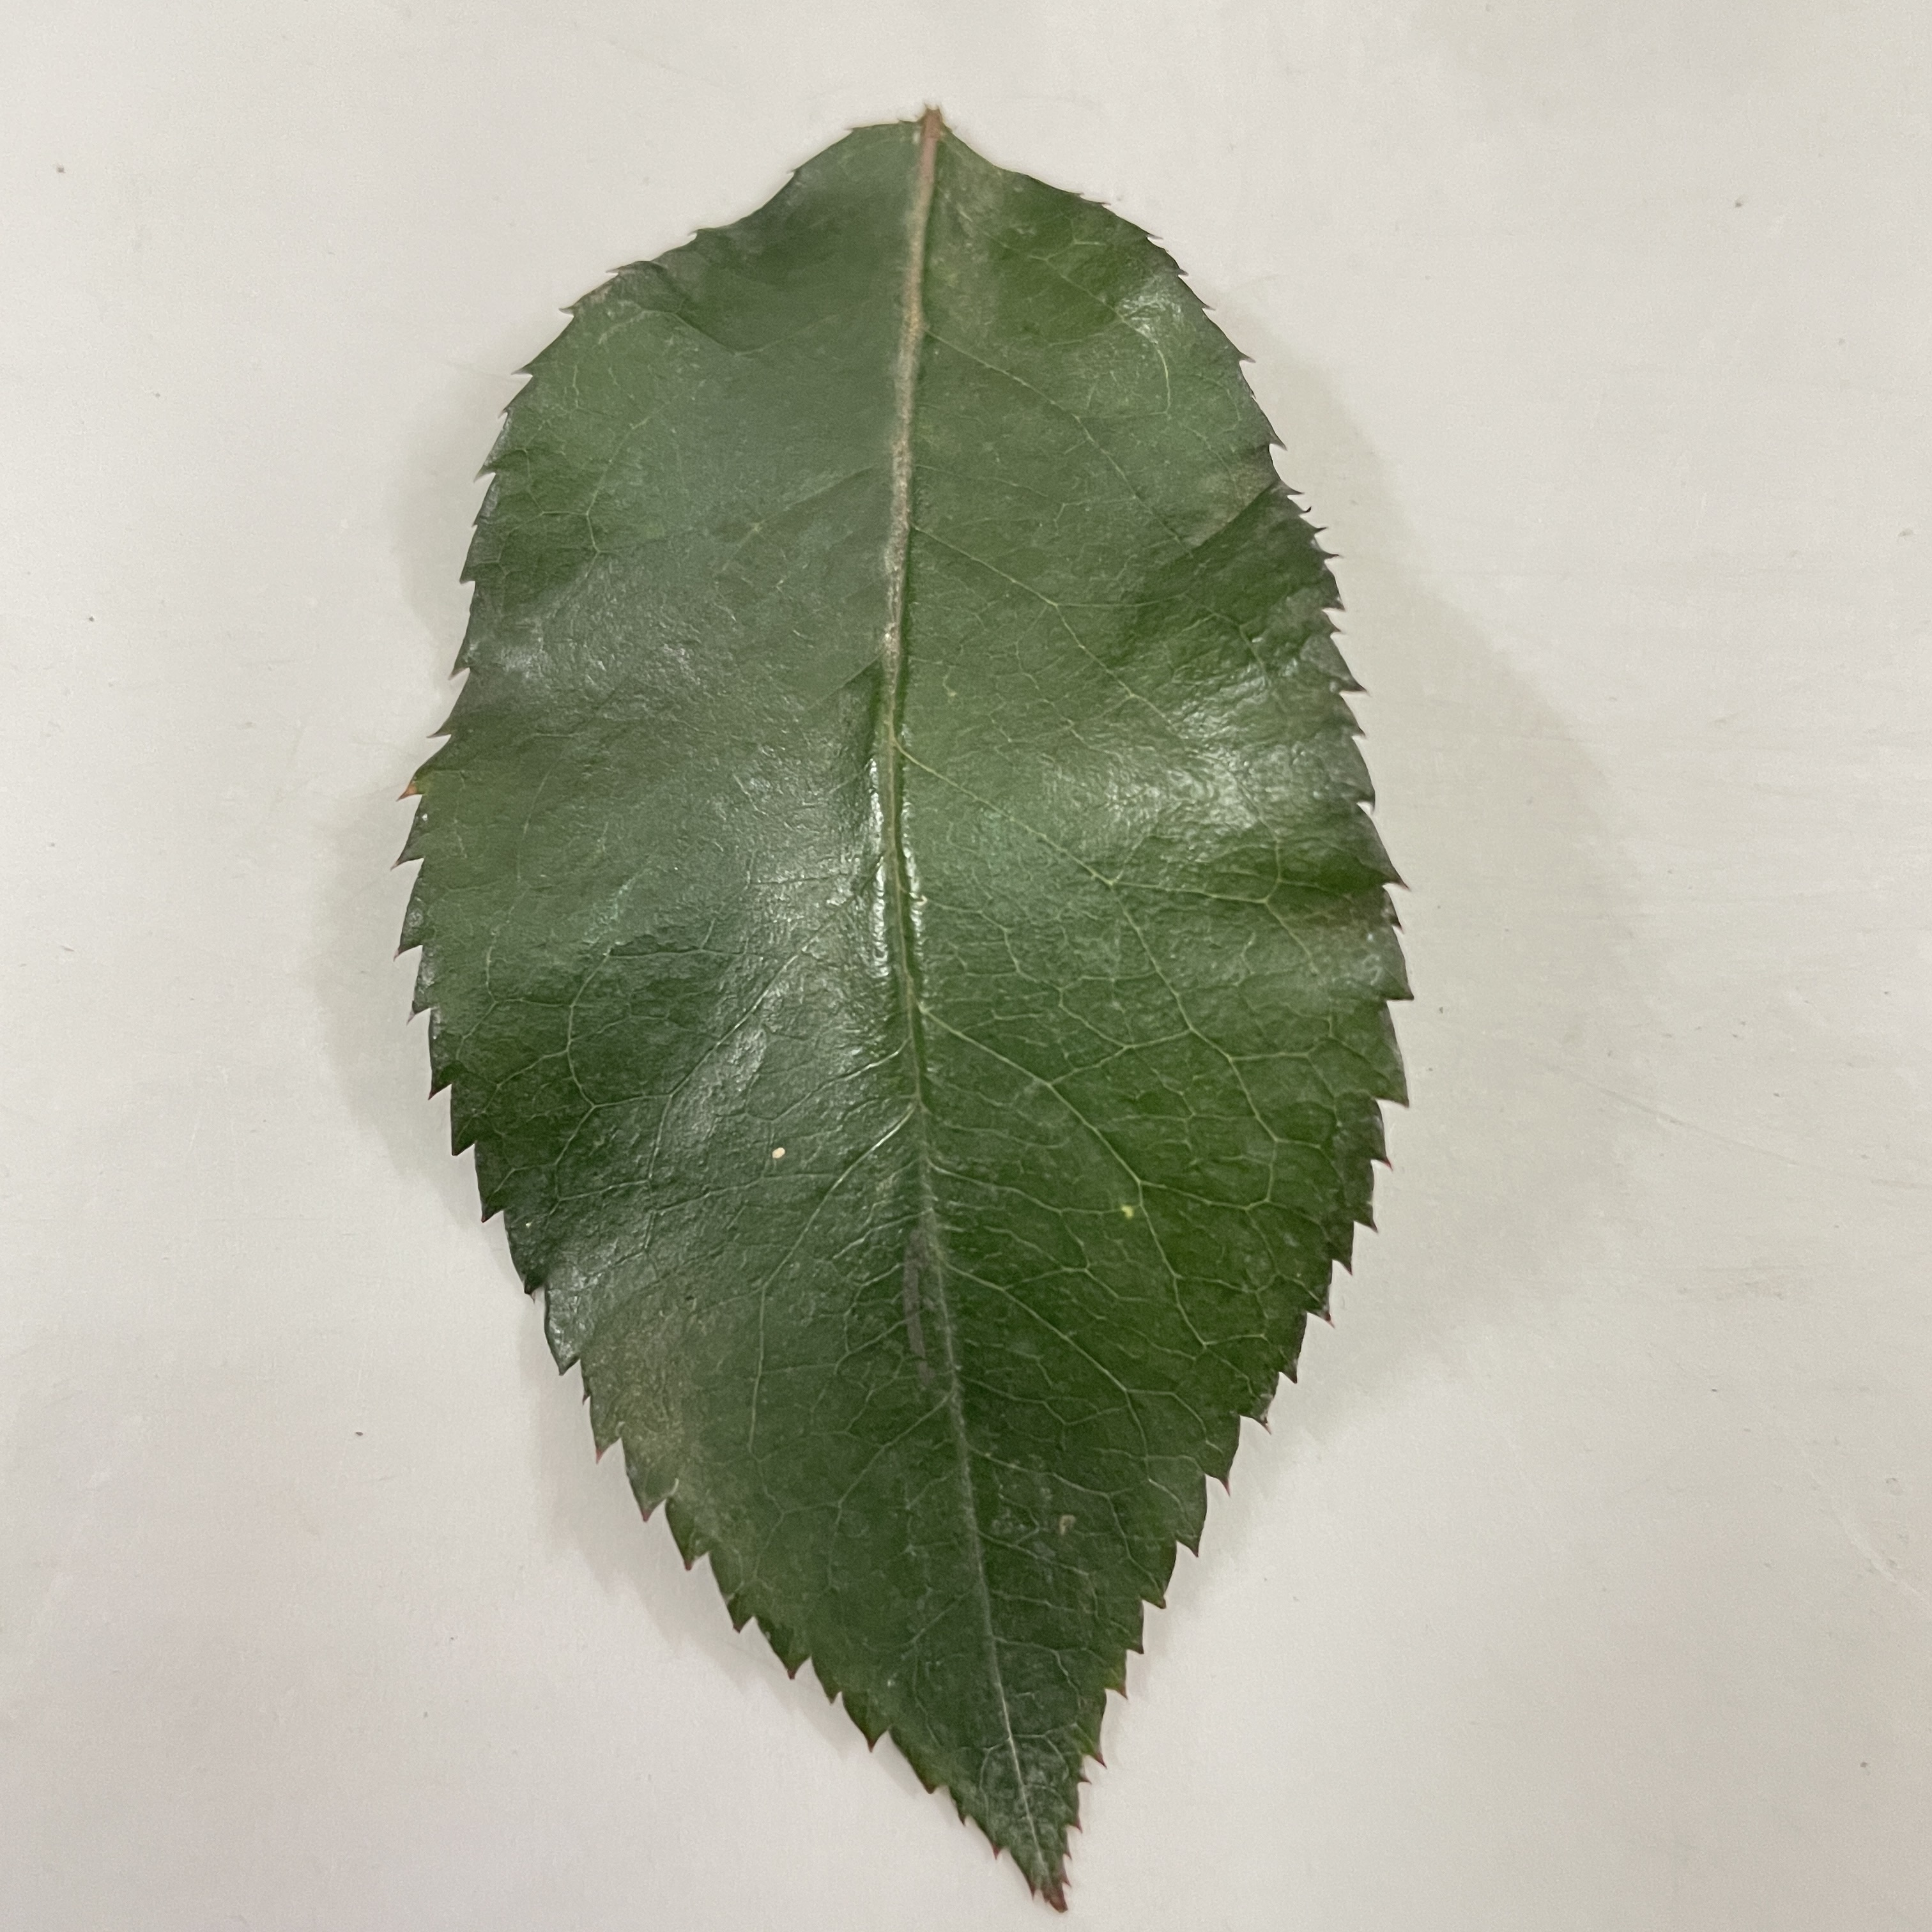
Label: Healthy Leaf